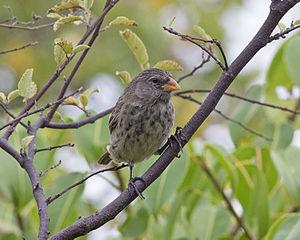
Le Géospize crassirostre est une espèce de passereaux — plus connues sous le nom de Pinsons de Darwin — de la famille des Thraupidae, l'unique représentante du genre Platyspiza.